Lucy Ward Stebbins

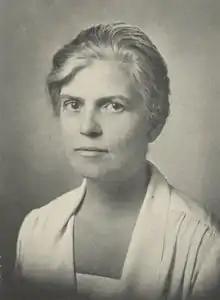

Lucy Ward Stebbins (1880January 31, 1955) was the Dean of Women at University of California, Berkeley.